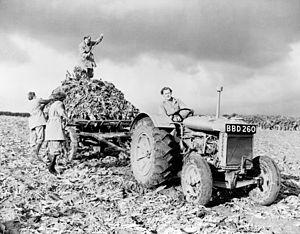
La Women's Land Army, en français « armée des femmes pour la terre » est une organisation civile britannique créée au cours de la Première et de la Deuxième Guerre mondiale, afin que les femmes puissent travailler dans l'agriculture, en remplacement des hommes appelés à l'armée. Les femmes qui ont travaillé pour la WLA sont généralement connues sous le nom de Filles de la Terre.